Belarusian Americans

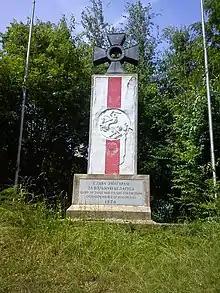
Monument in South River, New Jersey for "Those who fought for Freedom and Independence of Byelorussia"

According to the 1990 United States Census, only 4,277 respondents claimed Belarusian ancestry; there are no reports as to the estimated population from the 2000 census. The majority of the pre-Revolutionary immigrants from Belarus who were ethnic Belarusians identified as Russian, more or less holding Russophilic or Westrussianist views. A large portion of the Russian American community consisted of immigrants from Belarus. Belarus had, and still has, a Polish minority consisting of ethnic Poles, the descendants of the Polish nobility and gentry, as well as descendants of Polonized Belarusian peasants. In addition, the term "Belarusian" only became common near the end of the Soviet Union's existence, and most persons of Belarusian ancestry in the United States would be unaware of the term, referring to themselves as "White Russian" rather than "Belarusian".